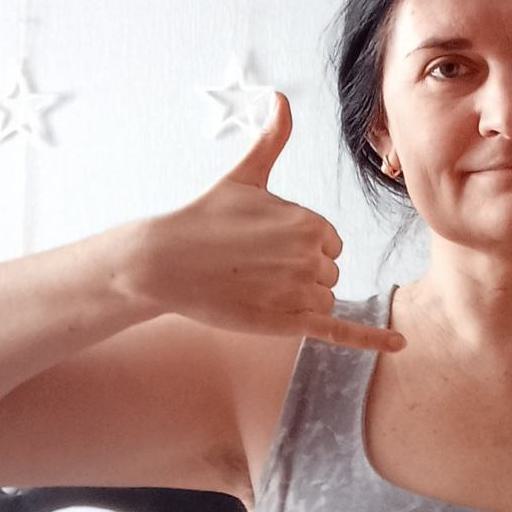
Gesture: call